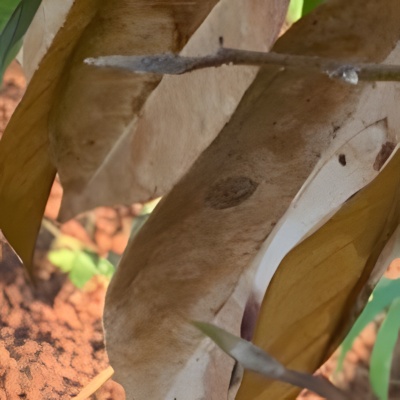
Label: Leaf_Rhizoctonia